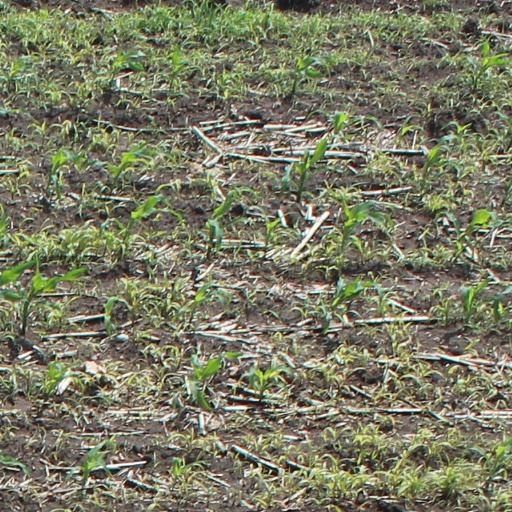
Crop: maize; corn